Nepalese handicrafts

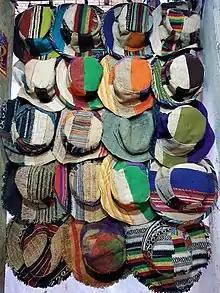
Hemp Hats Shop in Thamel, Nepal

Handicraft has become the major source of foreign revenue and foreign currency today. in the slagging export economy, it is the only good source of revenue that has good international market. Government of Nepal has also put this sector as the competitive product of Nepal. Many entrepreneurs locally and internationally are emerging in this sector to make international trade.